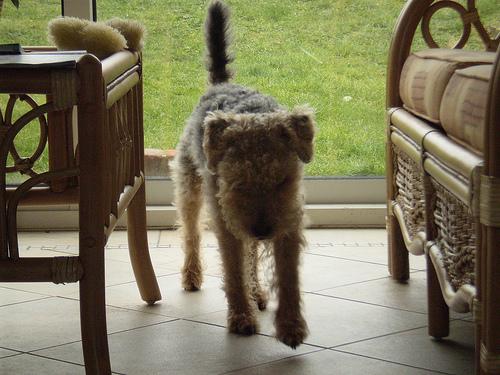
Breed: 216-n000017-Lakeland_terrier